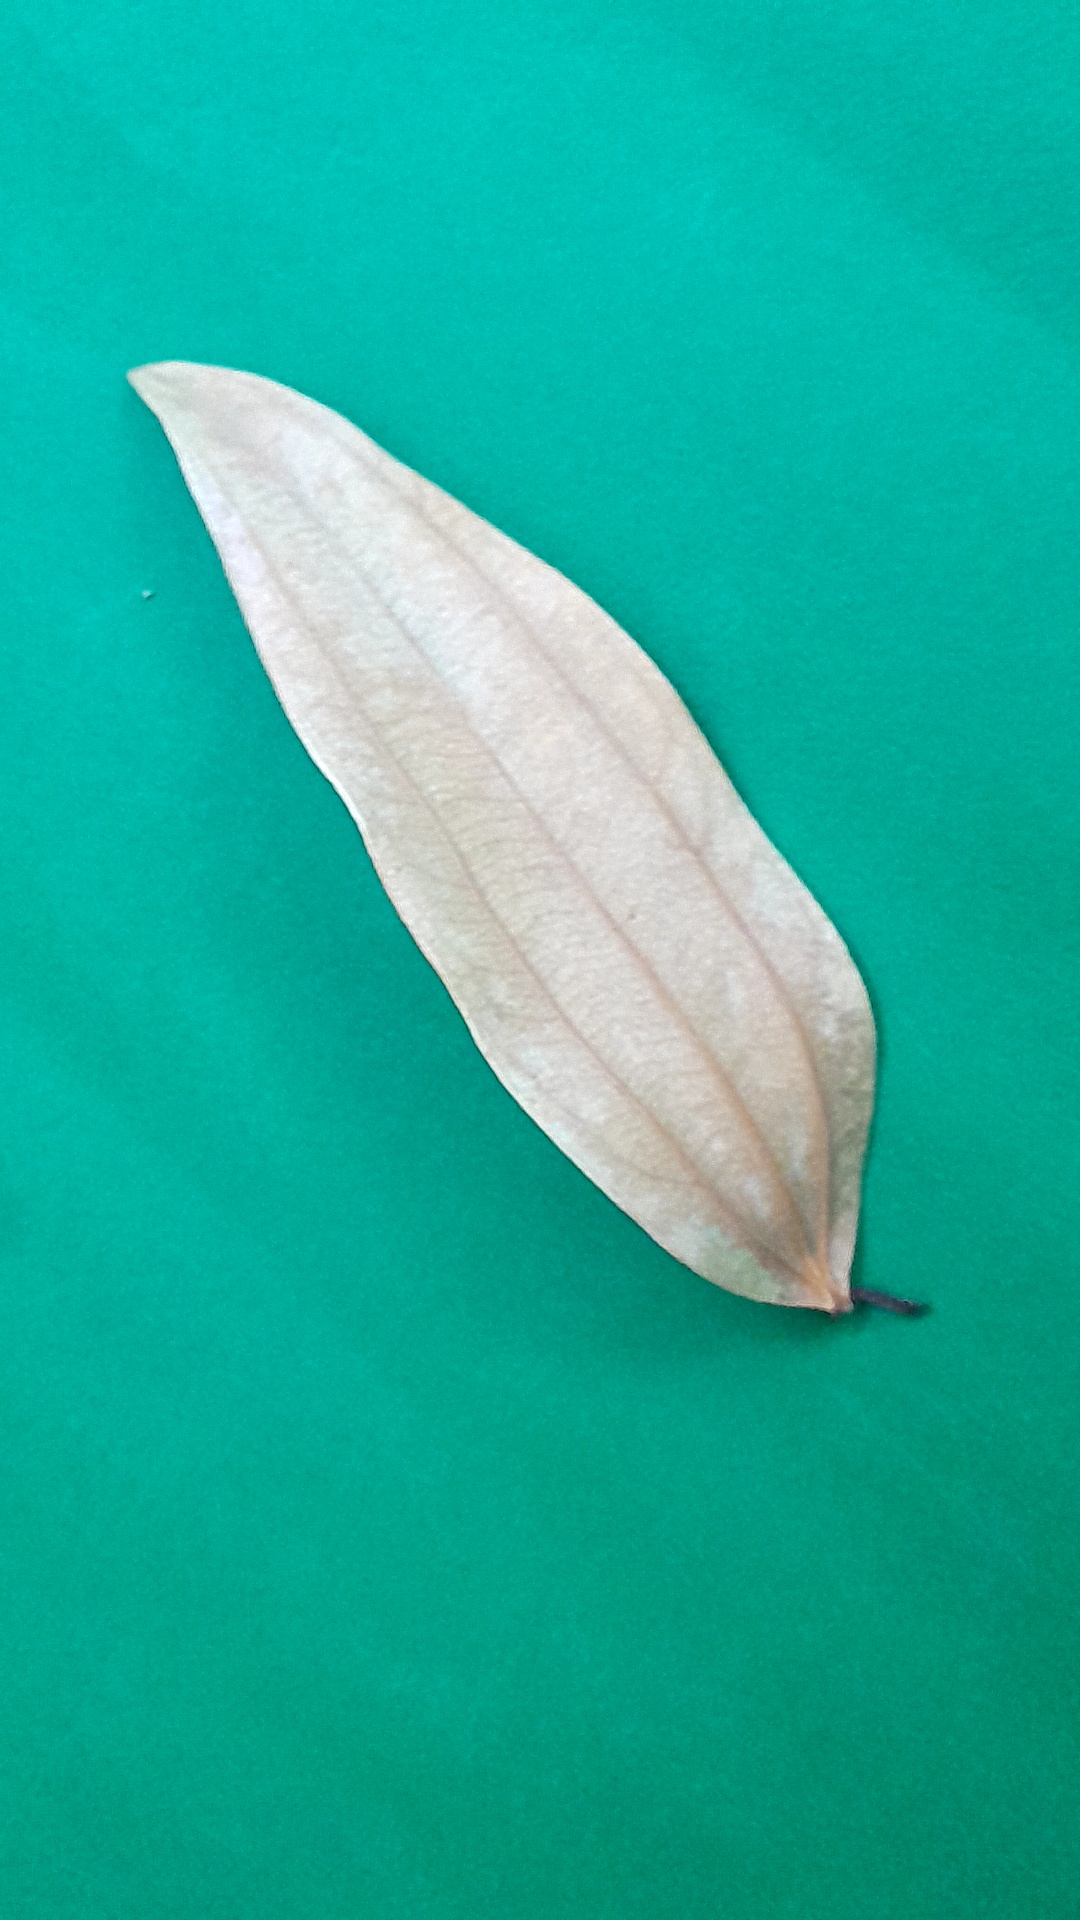
Label: Dry Leaf